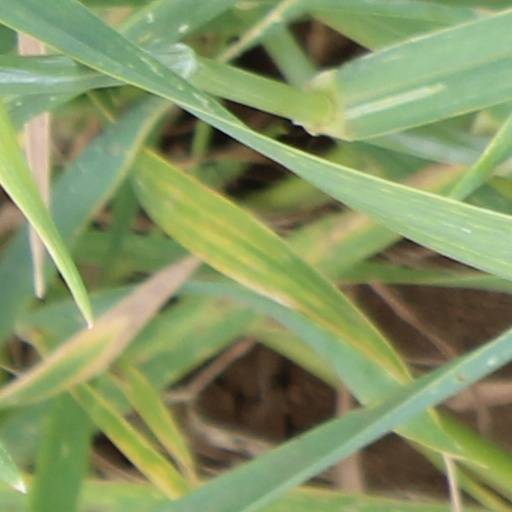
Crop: wheat